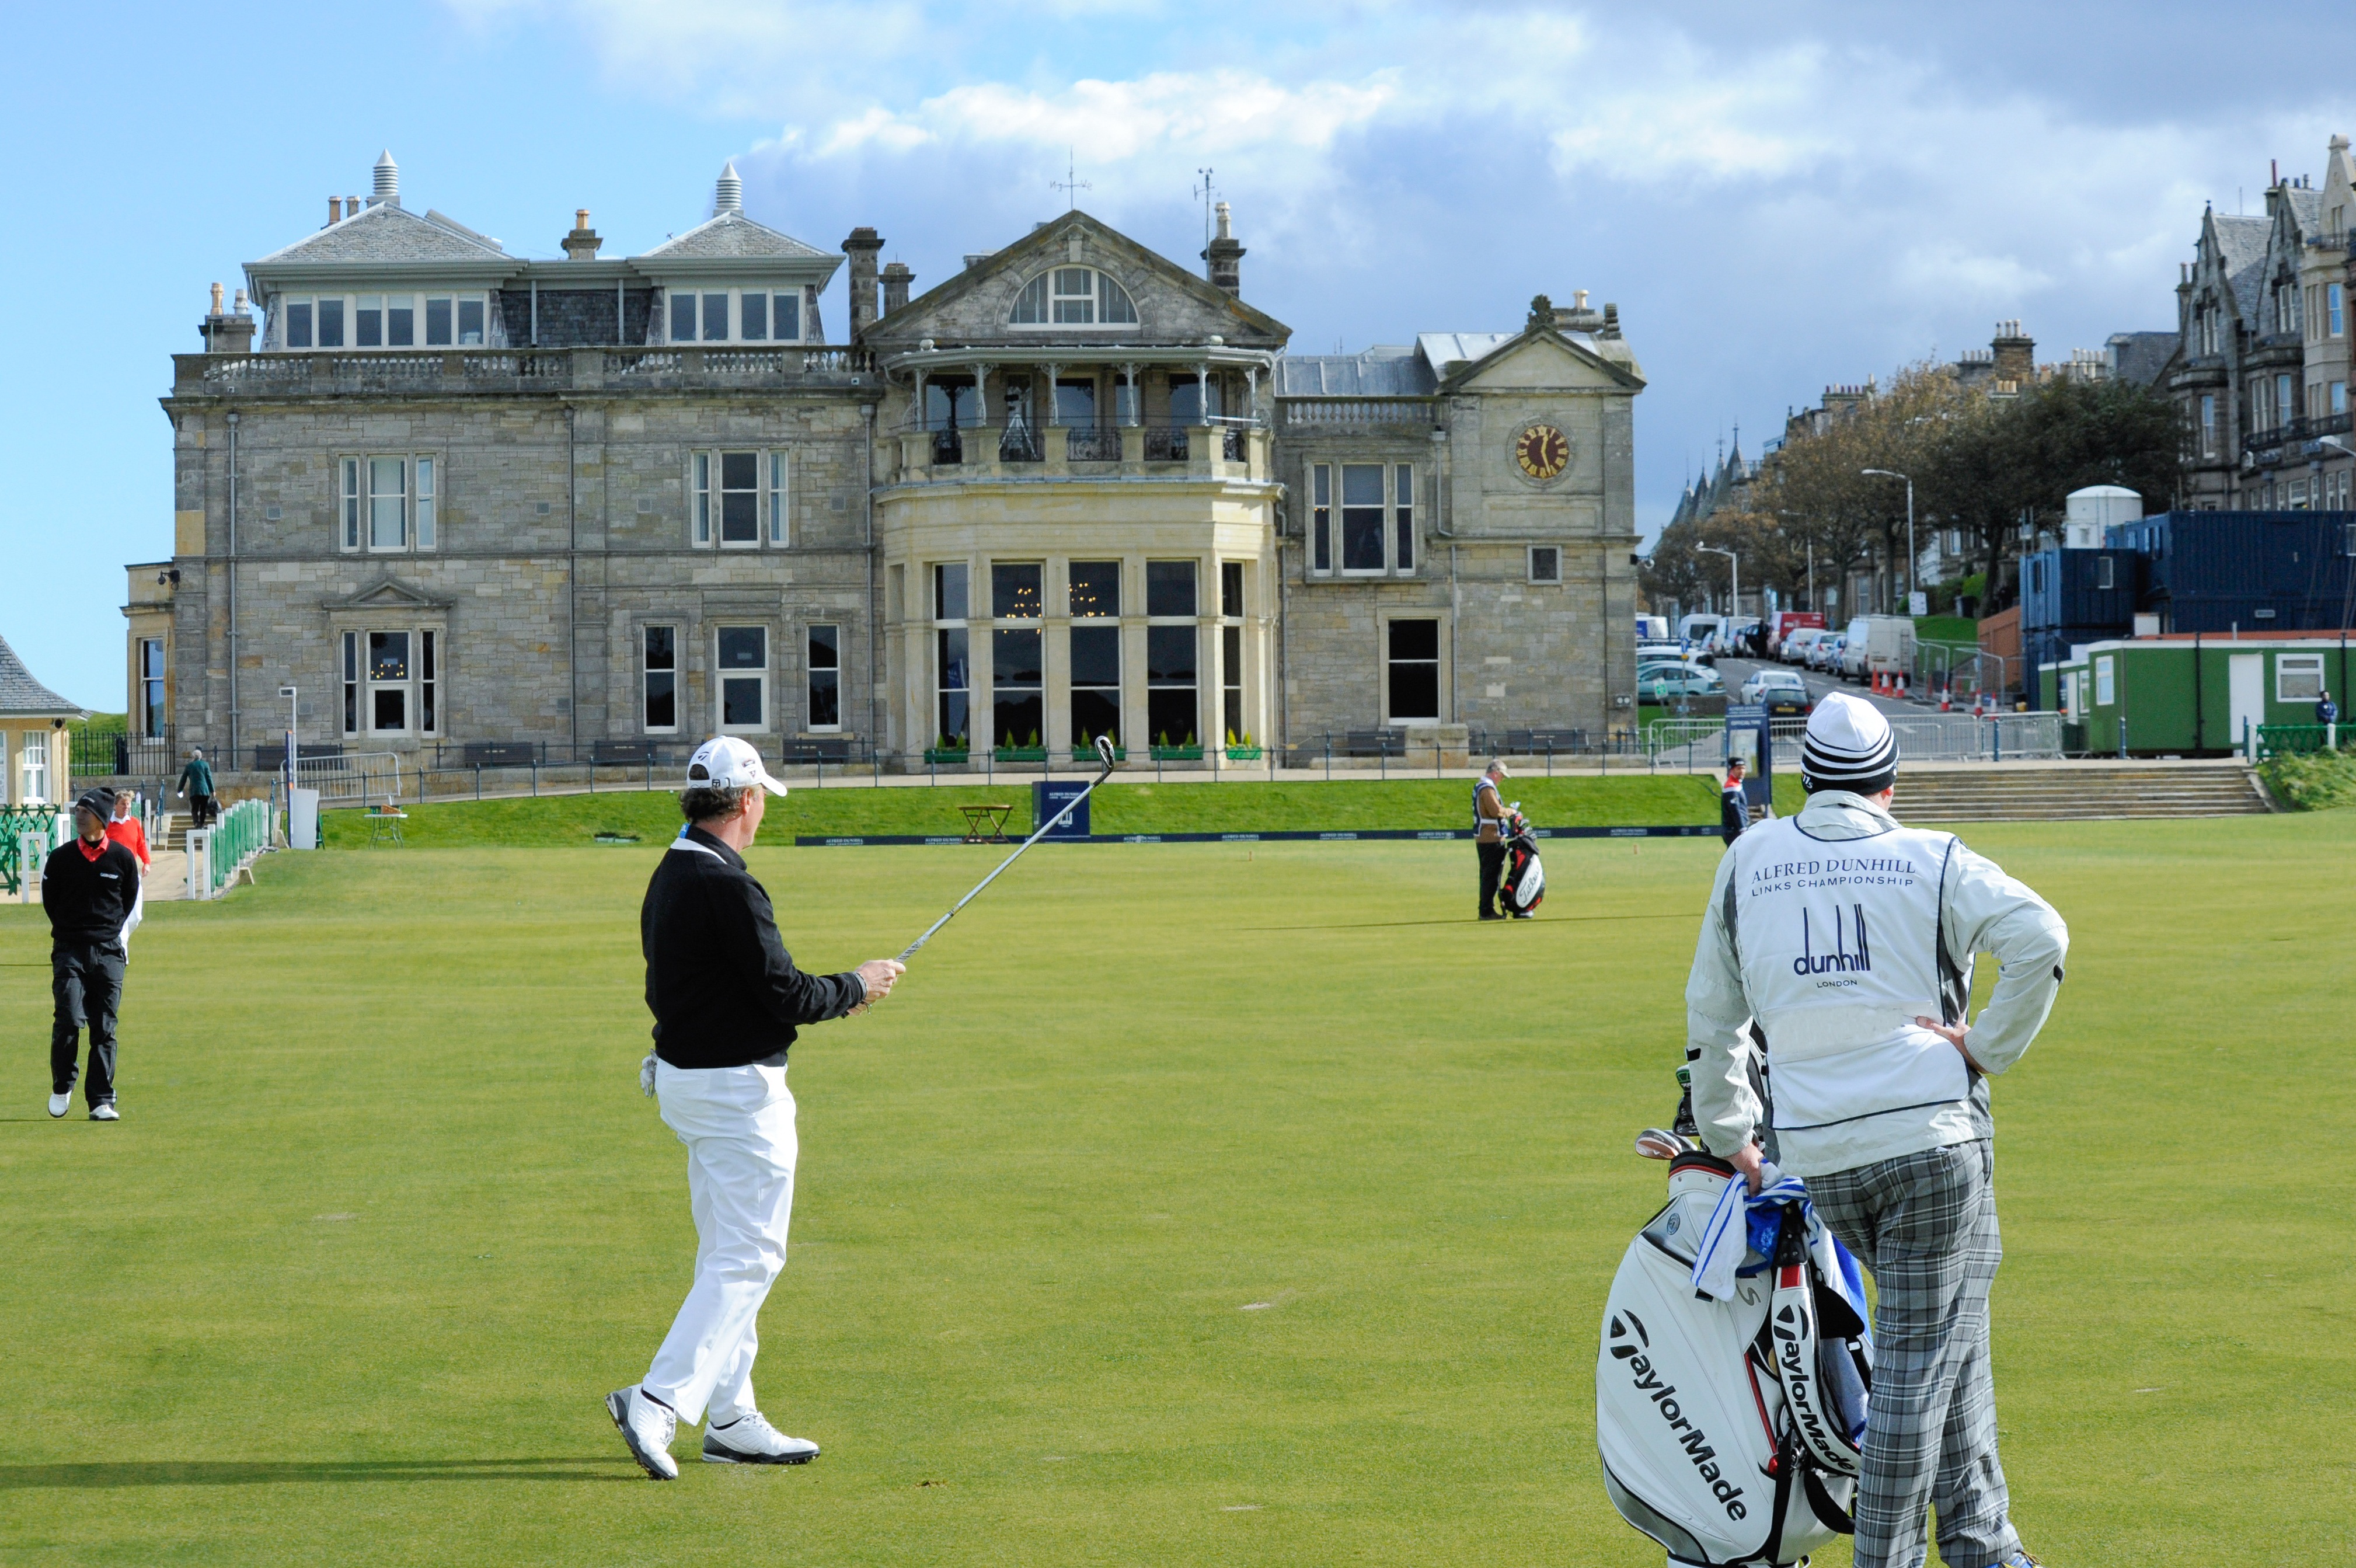
structure, recreation, golf, sports, scotland, games, tournament, ball game, golfers, outdoor recreation, sport venue, competition event, saint andrews